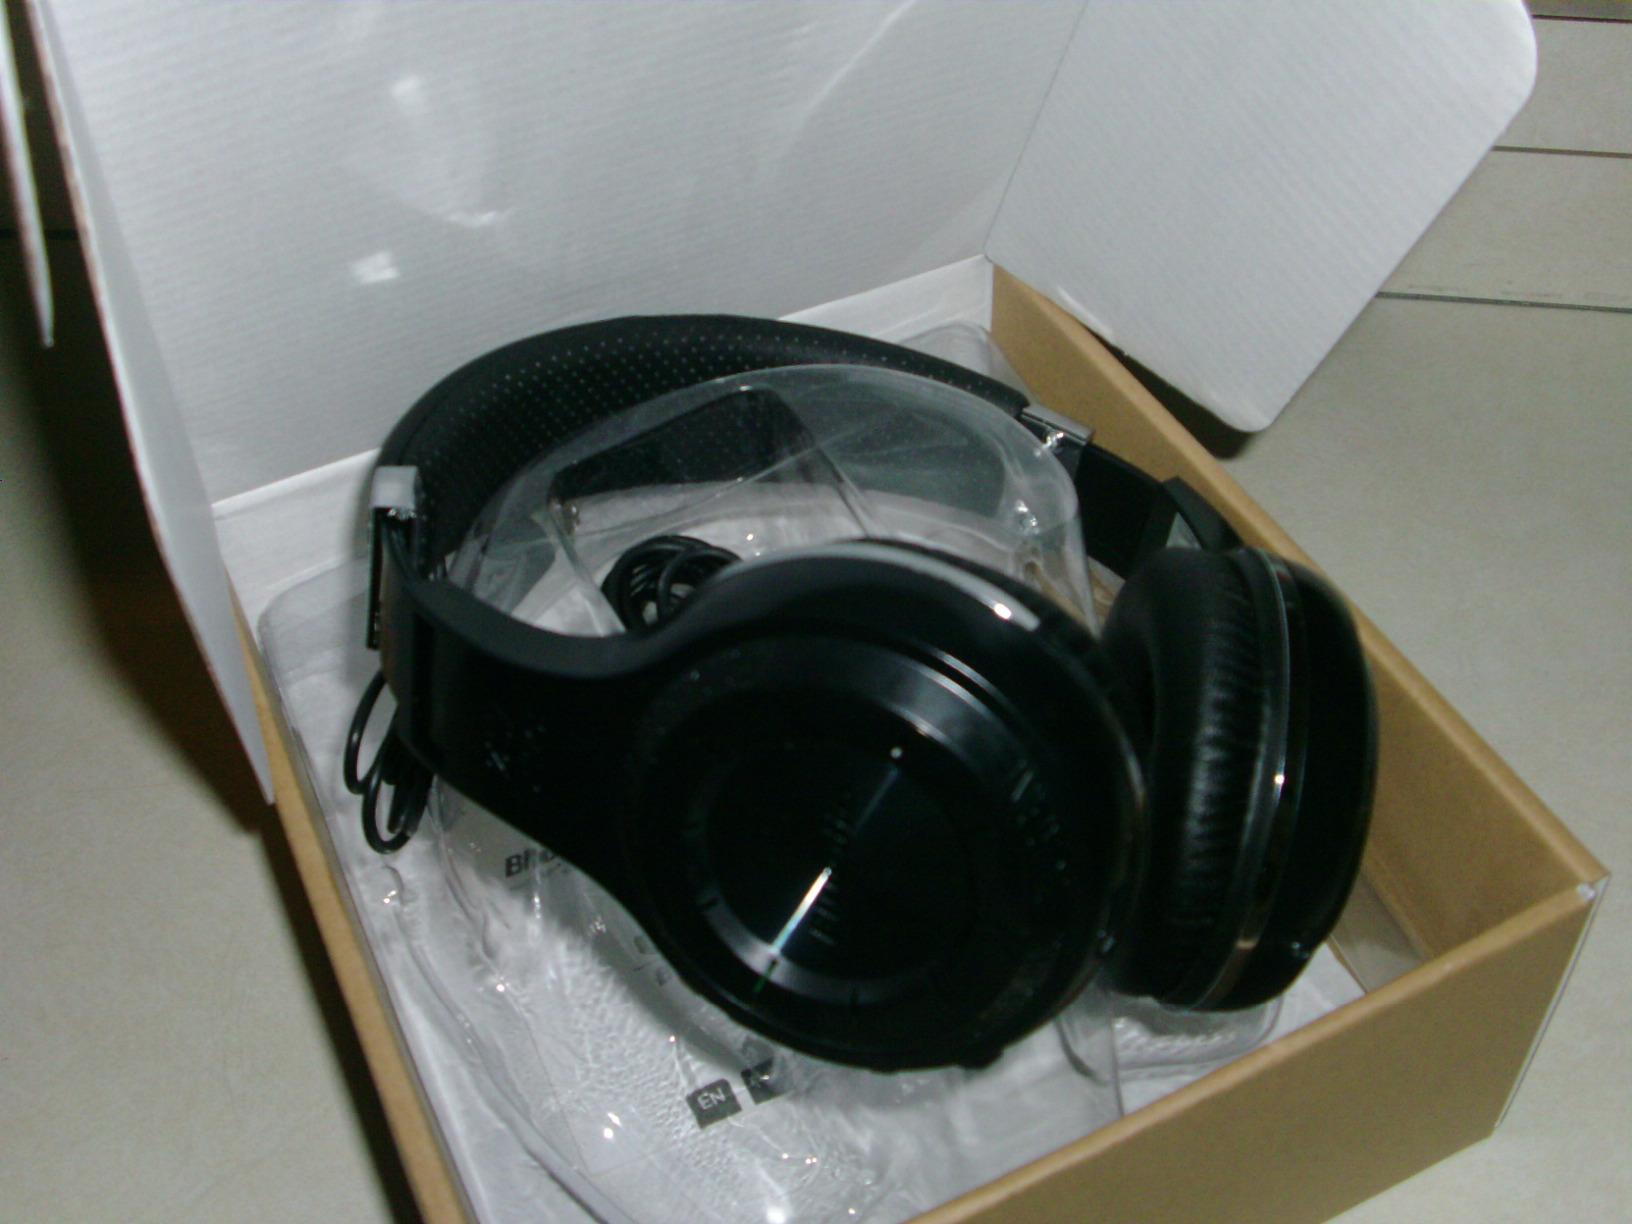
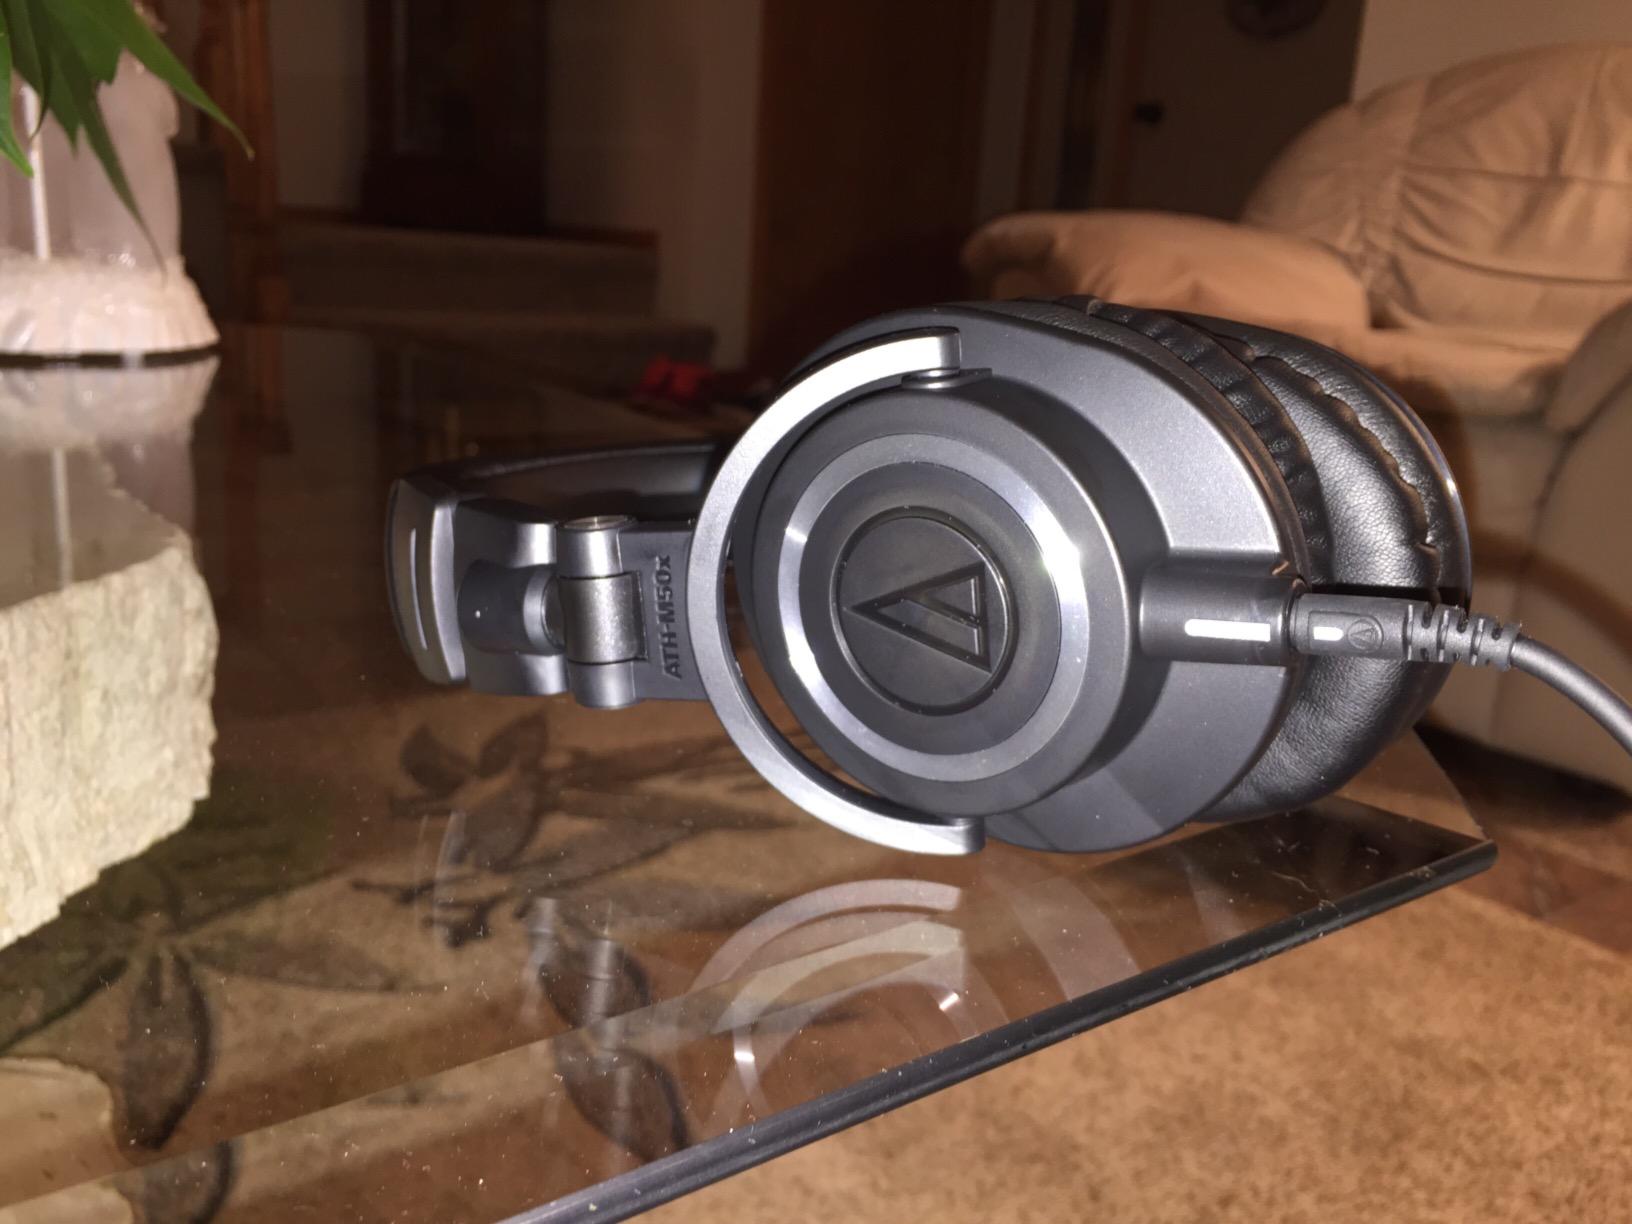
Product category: headphones
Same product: no